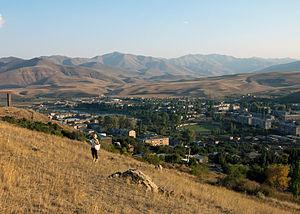
Sisian ou Sissian, anciennement Sisakan, est une ville du marz de Syunik en Arménie, au sud du pays. En 2011, elle compte 16 773 habitants.